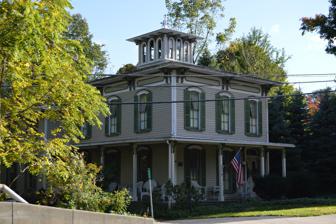
Building: L. Bliss House
Country: United States of America
Year built: 1853
Historic house in New York, United States United States historic place L. Bliss House U.S. National Register of Historic Places Front and eastern side Show map of New York Show map of the United States Location 90 W. Main St. , Westfield, New York Coordinates 42°19′9″N 79°34′55″W / 42.31917°N 79.58194°W / 42.31917; -79.58194 Built 1853 Architectural style Italian Villa MPS Westfield Village MRA NRHP reference No. 83001647 Added to NRHP September 26, 1983 The L. Bliss House is a historic house located at 90 West Main Street in Westfield , Chautauqua County, New York . Description and history It is a two-story, wood-framed Italian Villa style dwelling built in 1853. It is believed to have been built for Lorenzo Bliss, a local brewer. It was listed on the National Register of Historic Places on September 26, 1983. References